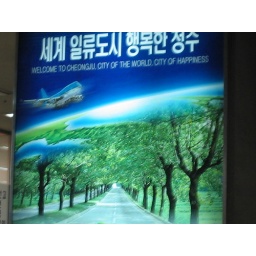
ad in a dirty bus station